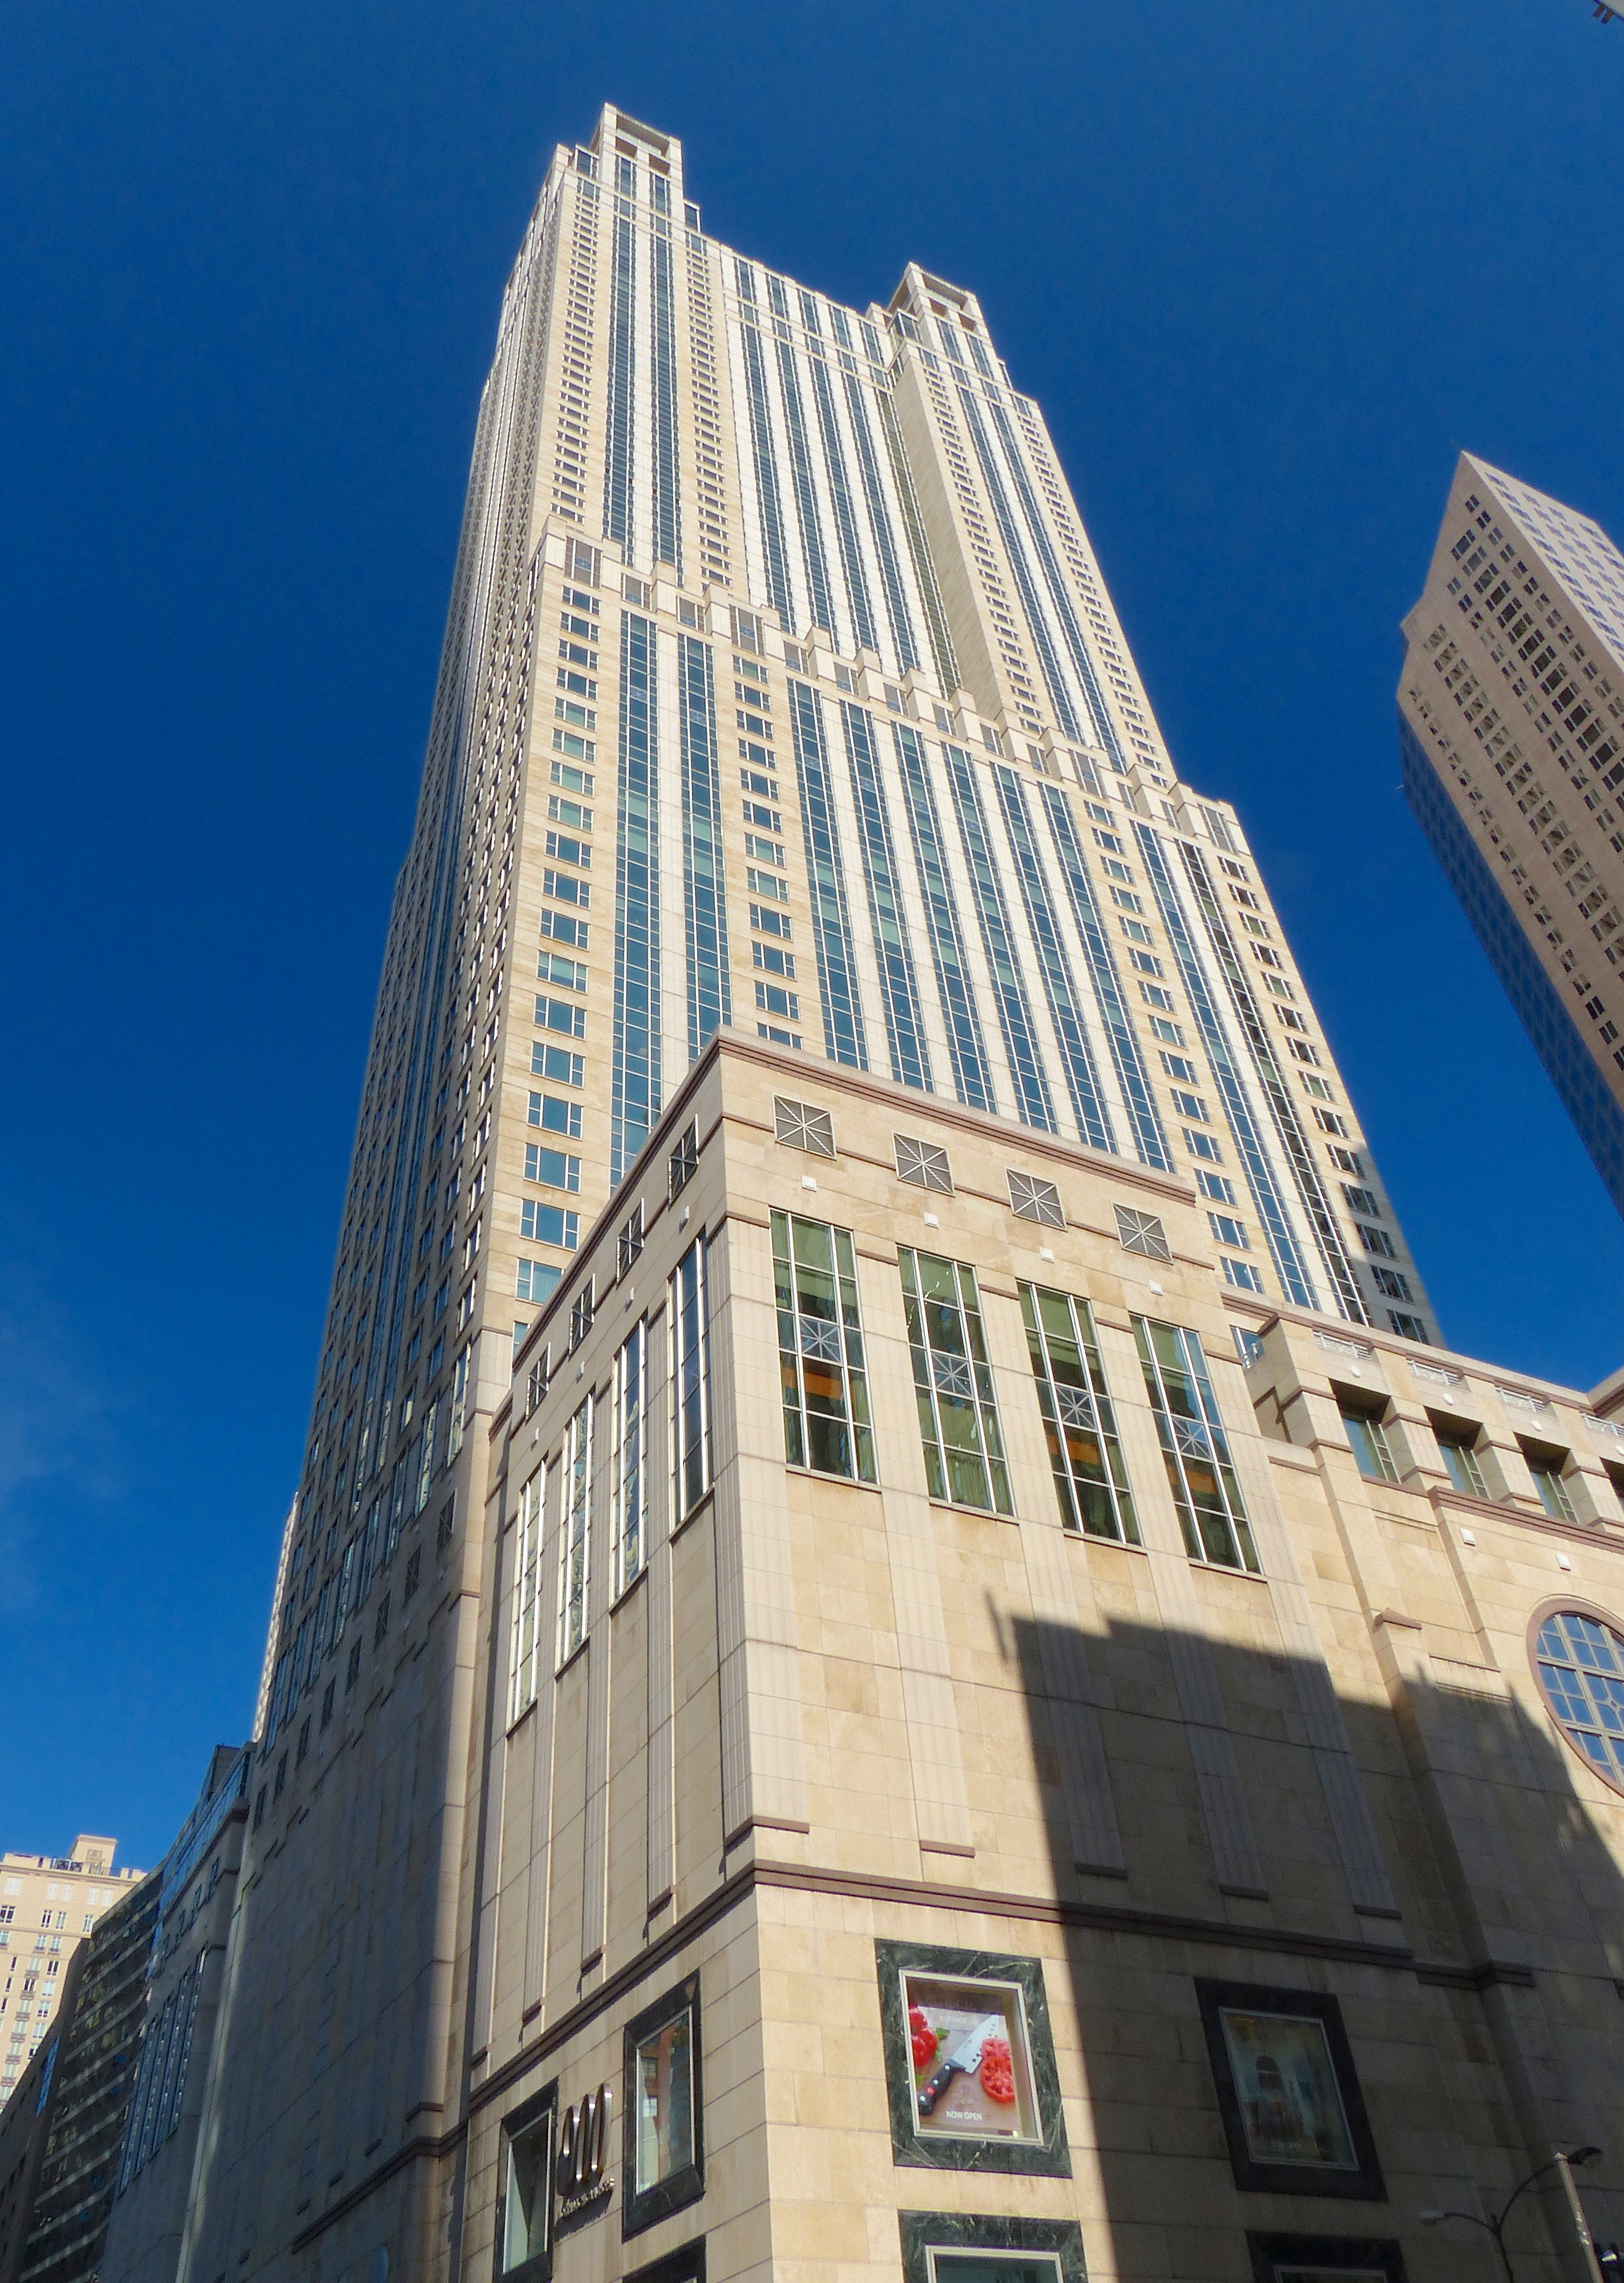
architecture, building, city, skyscraper, downtown, travel, tower, usa, landmark, chicago, facade, apartment, tower block, skyscrapers, illinois, vertical, mall, magnificentmile, bloomingdales, 900northmichigan, metropolis, condominium, neighbourhood, metropolitan area